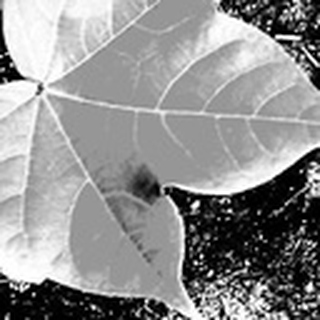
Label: healthy_cotton